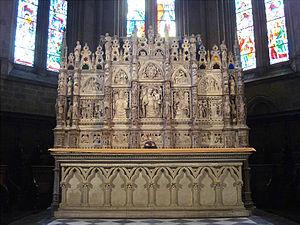
La Cathédrale San Donato est le Duomo de la ville toscane d'Arezzo.